New Islington tram stop

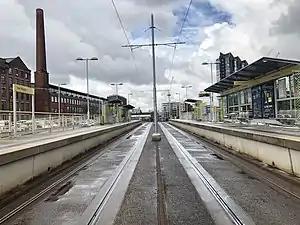
New Islington tram stop, in May 2019.

New Islington is a tram stop on the East Manchester Line (EML) and Zone 1 of Greater Manchester's light-rail Metrolink system. The station opened on 11 February 2013, after a three-day free trial for local residents. The station was constructed as part of Phase 3a of the Metrolink's expansion, and is located in the New Islington area of Manchester, England. It was originally proposed to open with the name Pollard Street, being located at the junction Munday Street and Pollard Street.